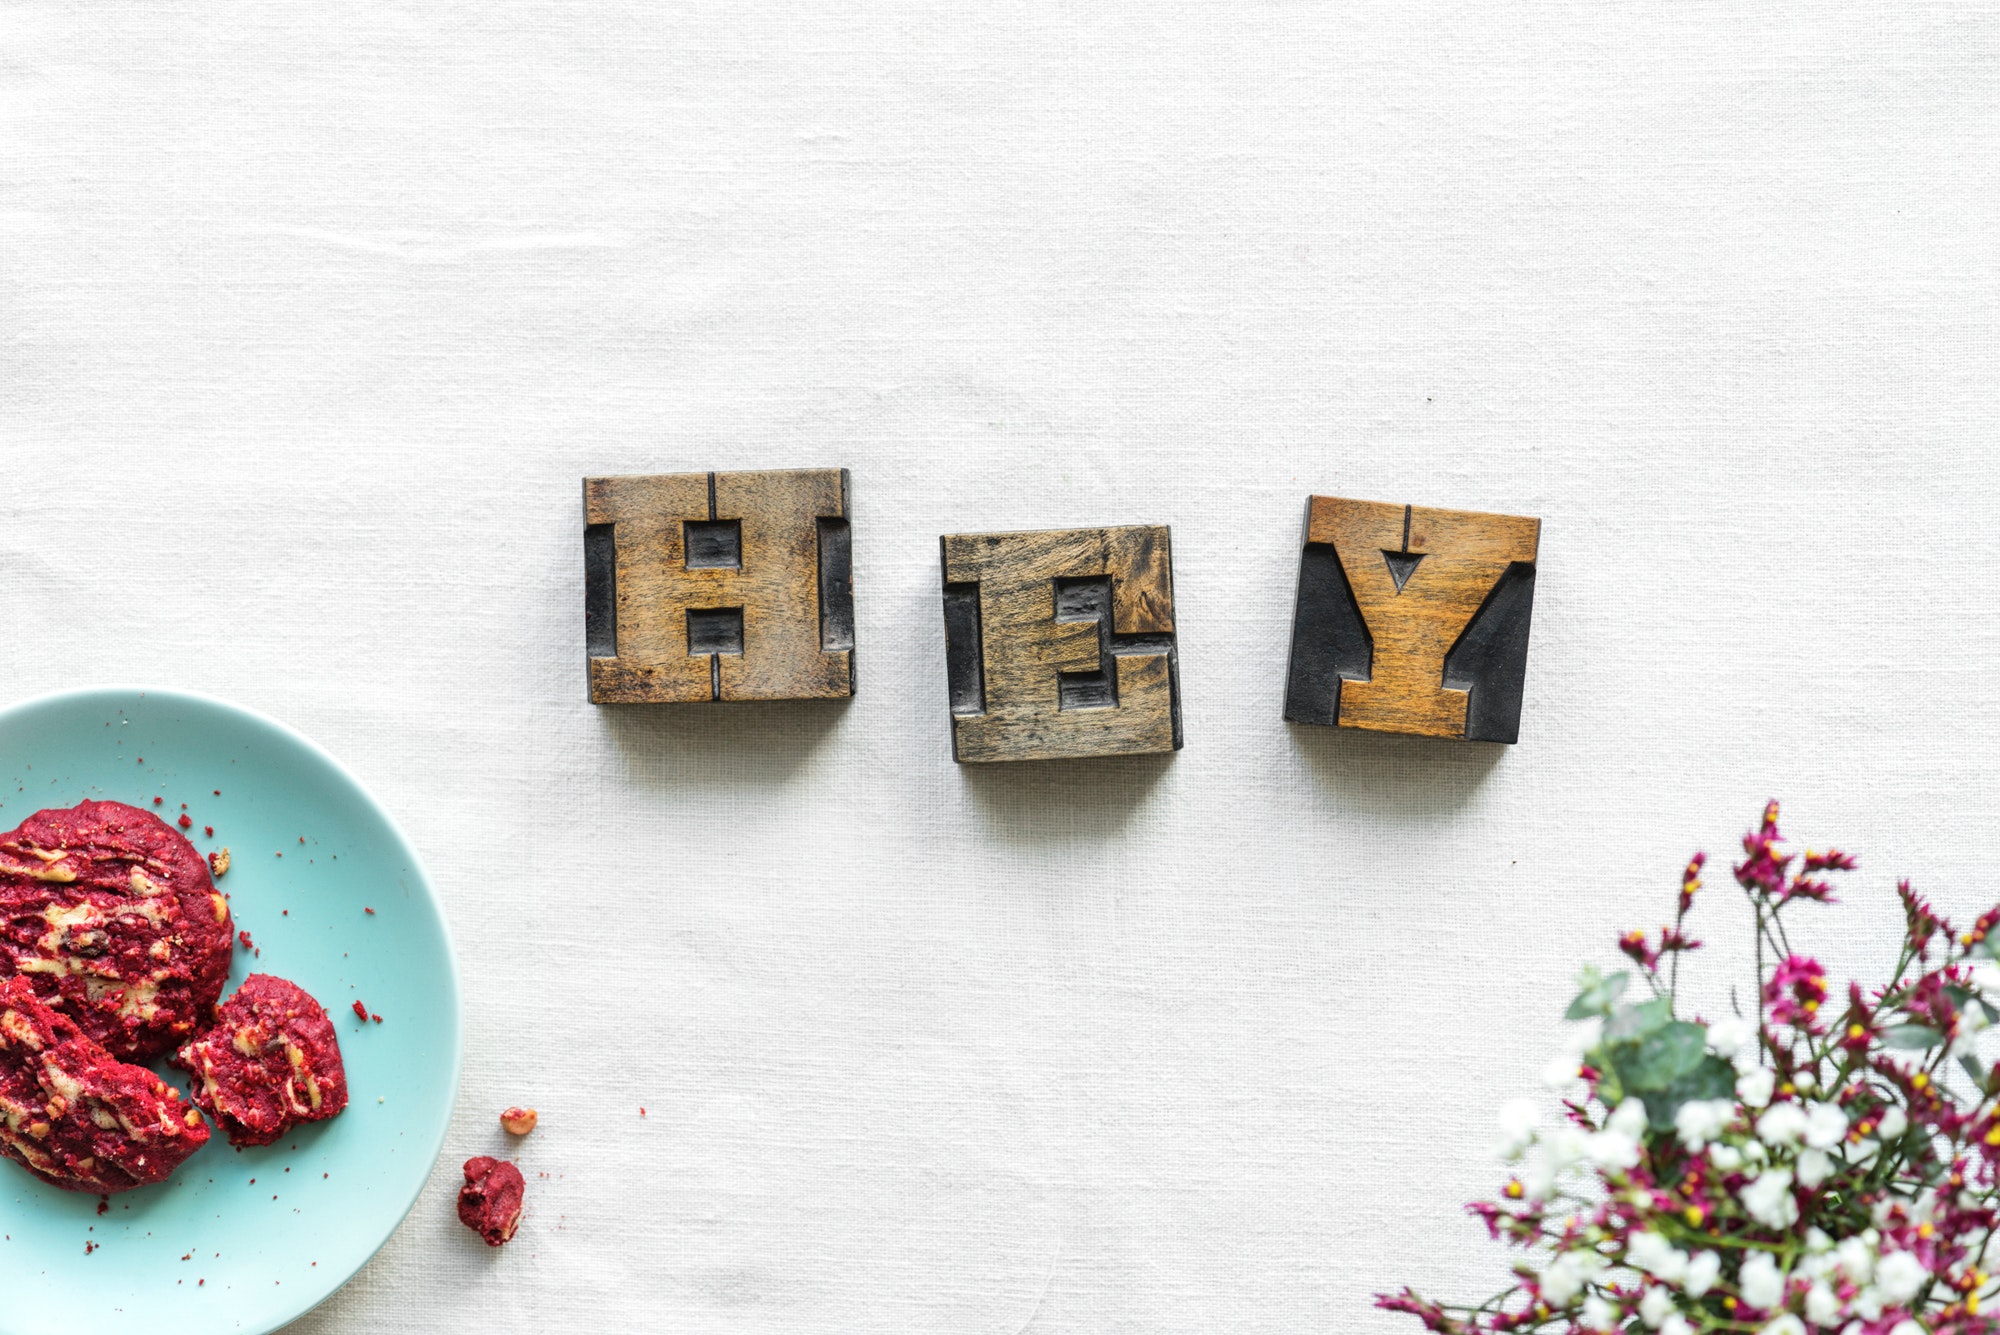
still life photography